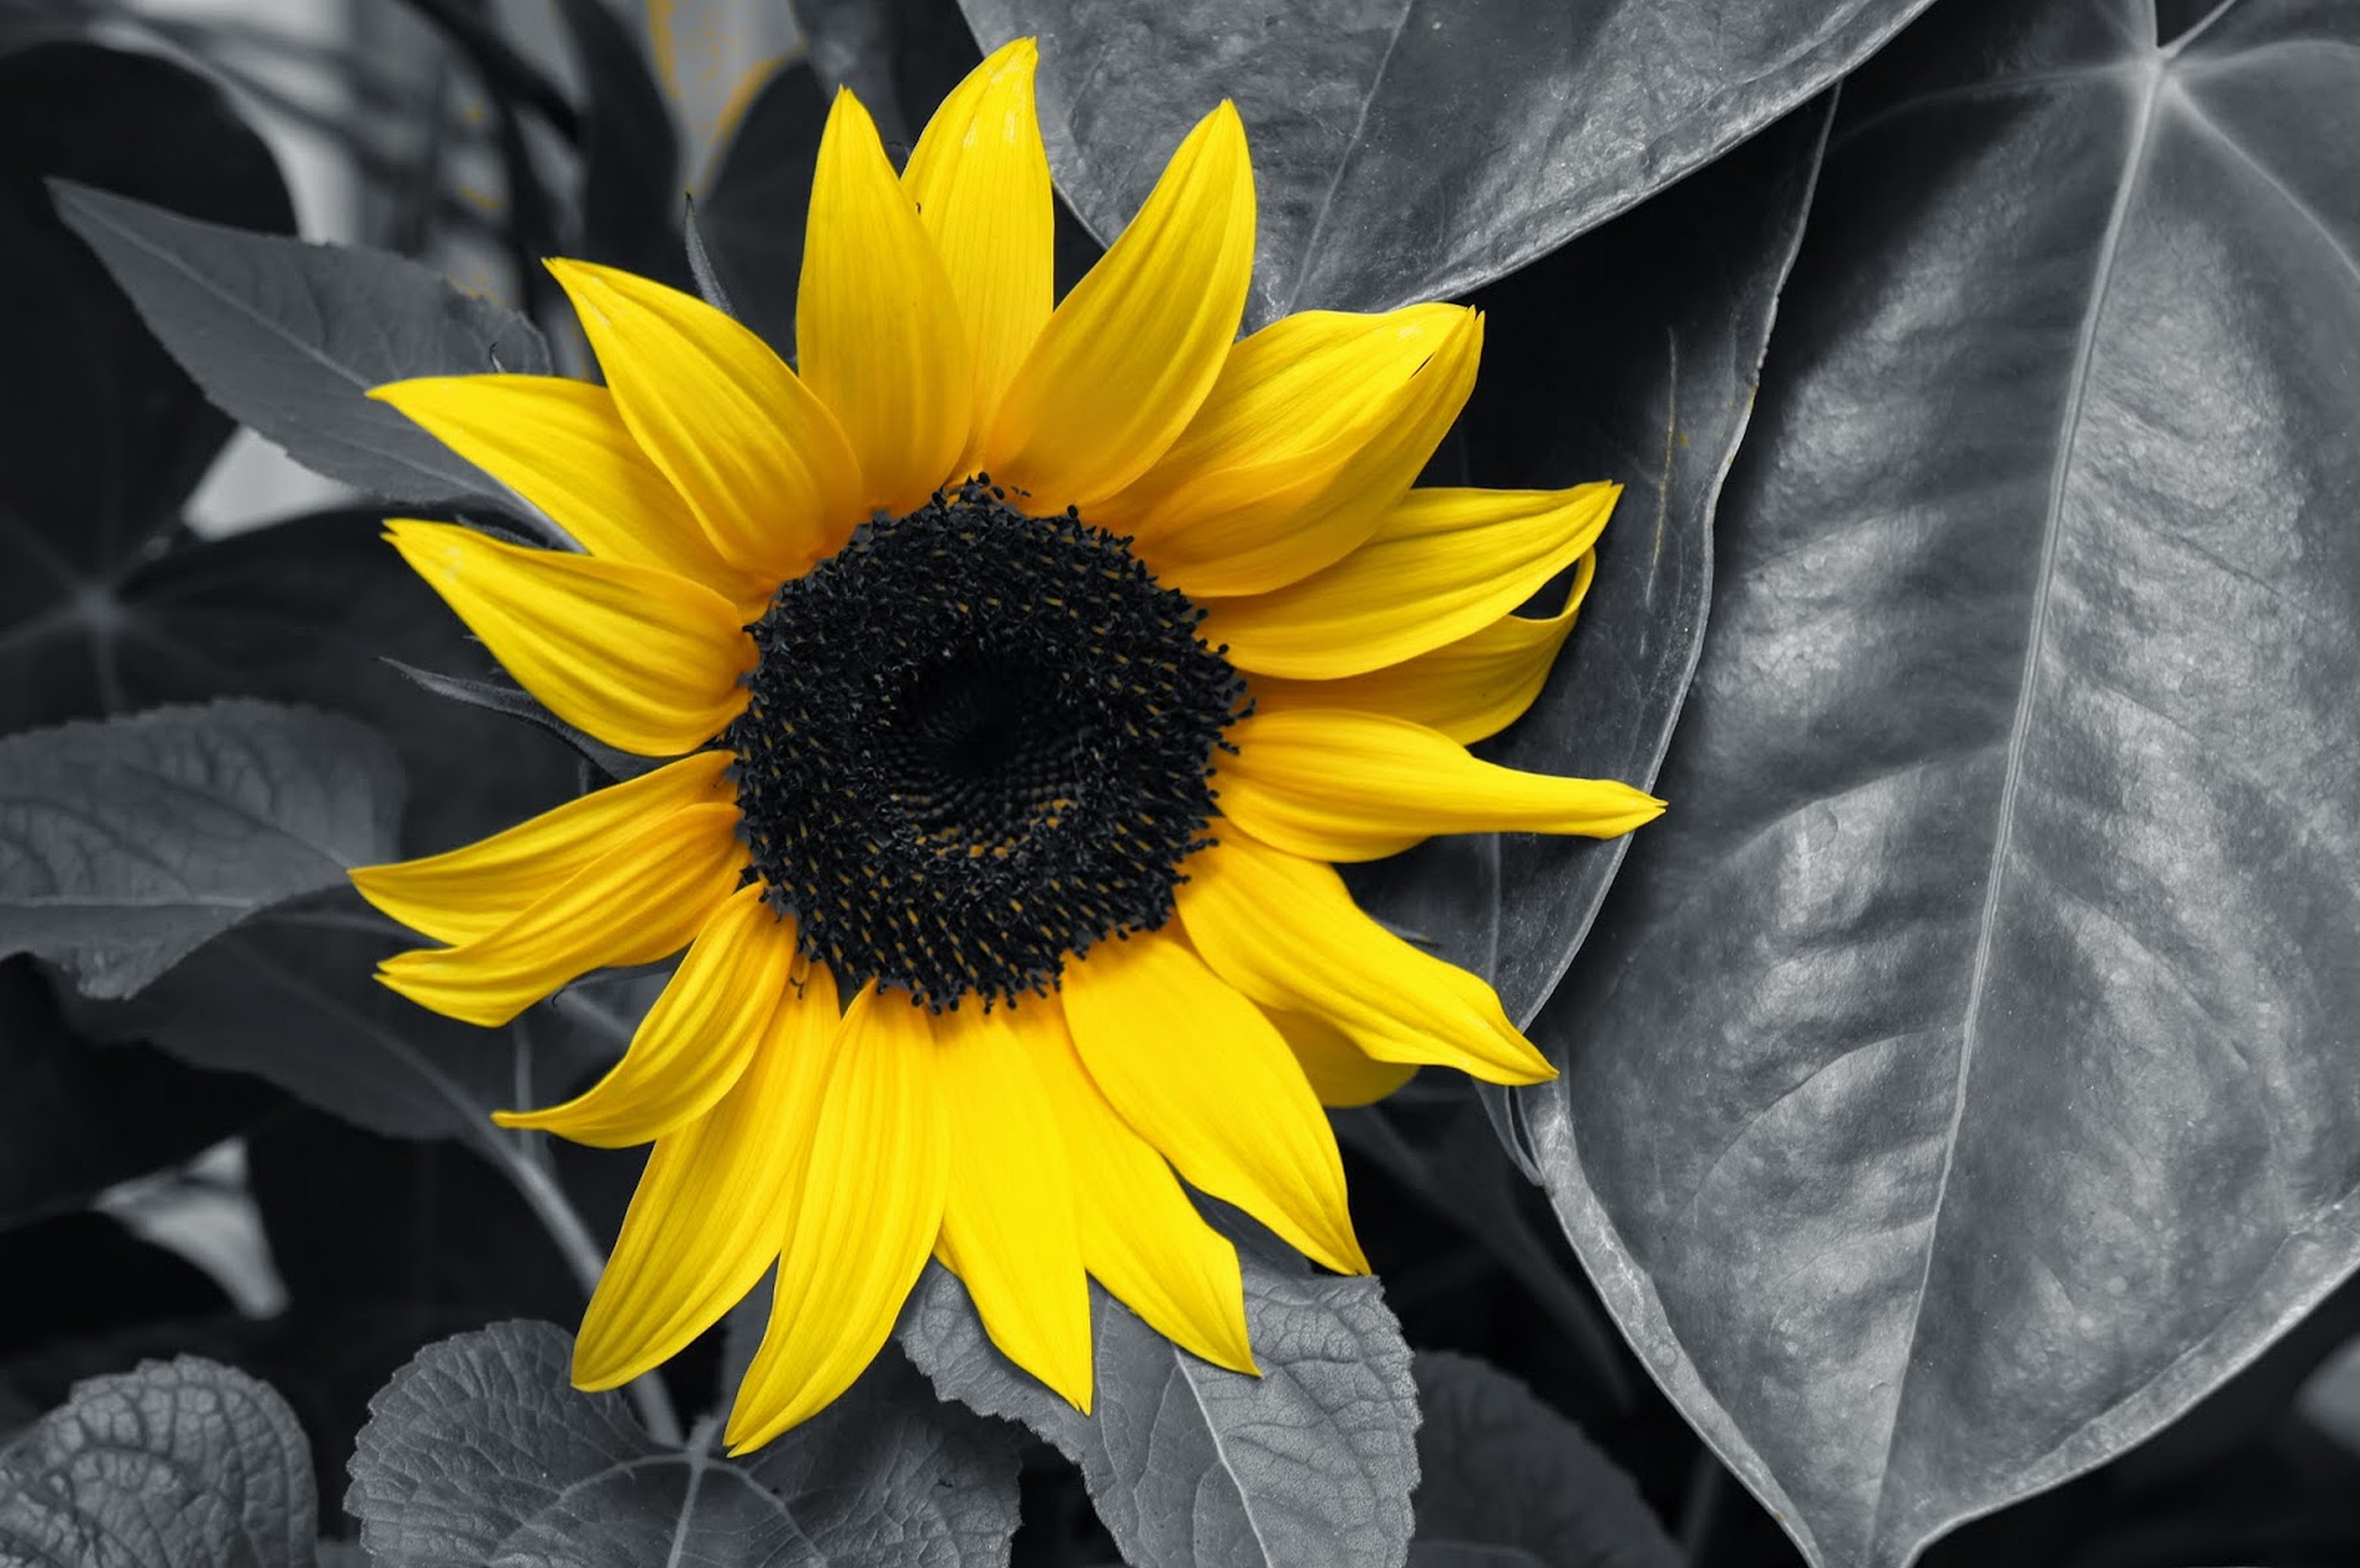
nature, outdoor, black and white, plant, leaf, flower, petal, floral, yellow, flora, sunflower, close up, bright, macro photography, flowering plant, daisy family, sunflower seed, land plant